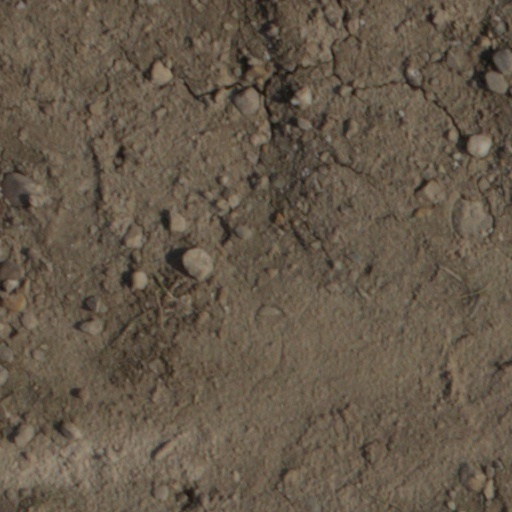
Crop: wheat